Central Park station (Chongqing Rail Transit)

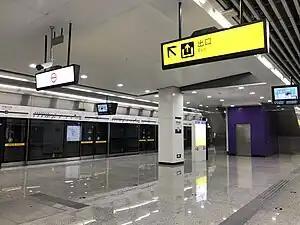

Central Park Station is a station on Line 10 of Chongqing Rail Transit in Chongqing municipality, China. It is located in Yubei District and opened in 2017.